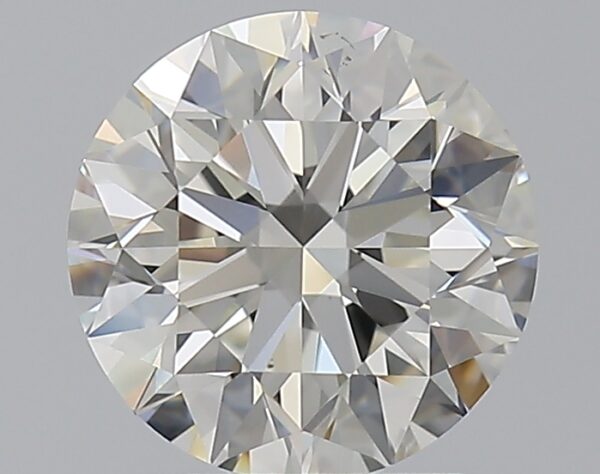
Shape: round
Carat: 1.8
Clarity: VS1
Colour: H
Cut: EX
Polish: EX
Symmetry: EX
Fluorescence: ST
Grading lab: GIA
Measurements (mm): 7.7 x 7.76 x 4.85